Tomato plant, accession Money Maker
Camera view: horizontal (90 deg, fisheye); turntable rotation: 180 degrees
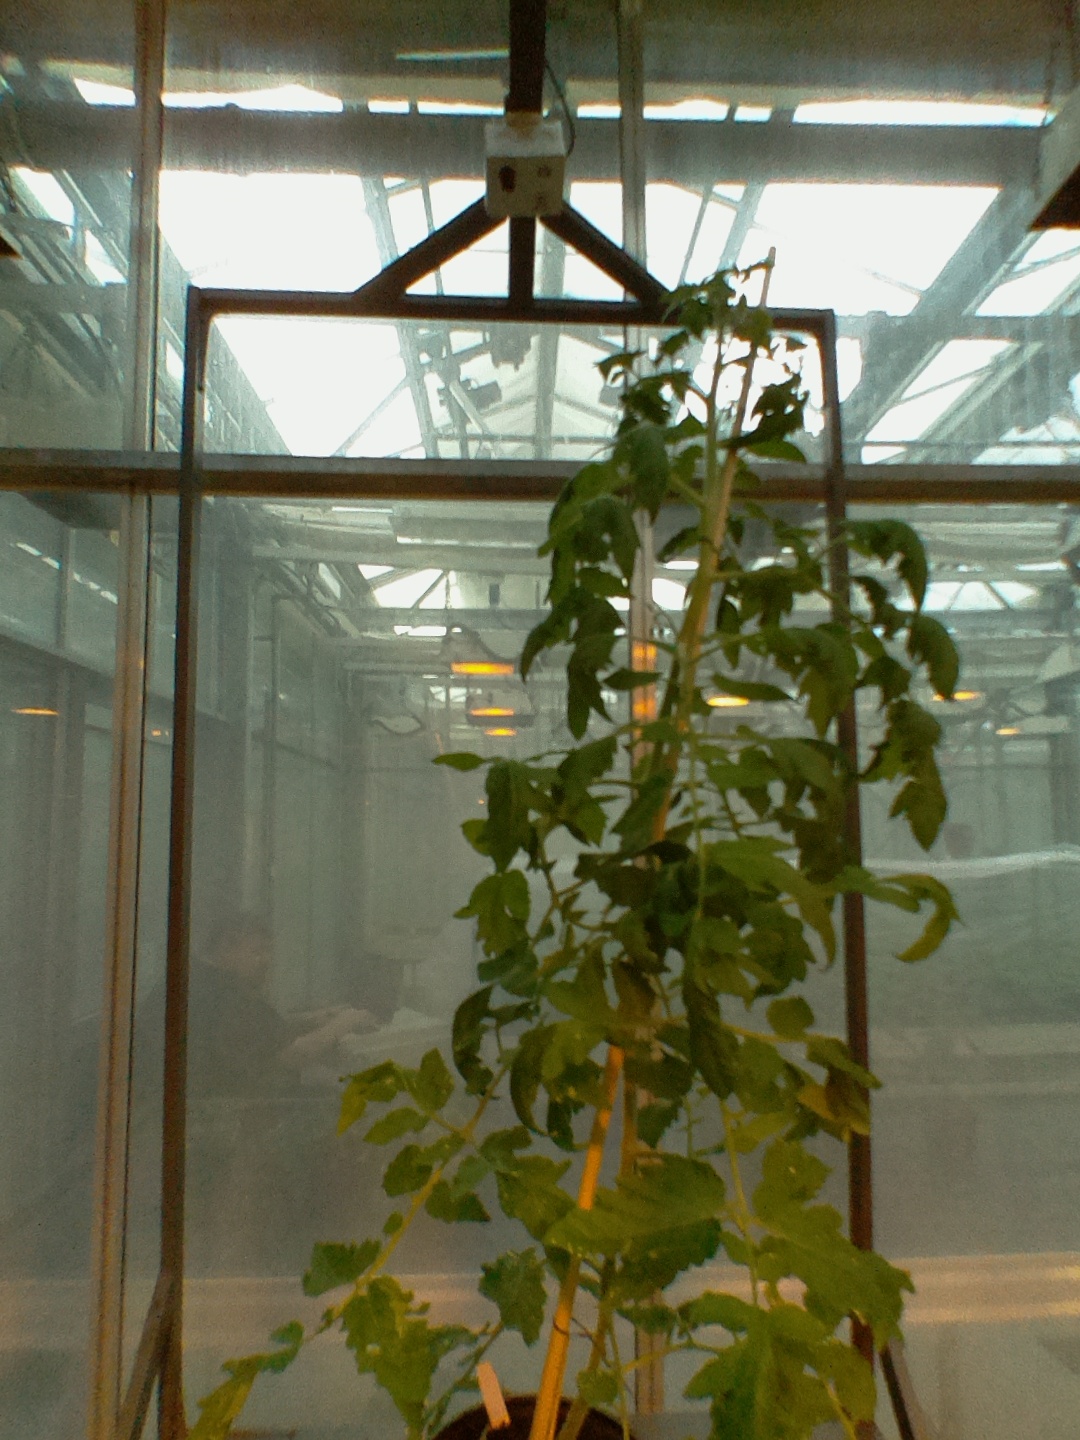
BBCH growth stage 54: 4 inflorescences visible